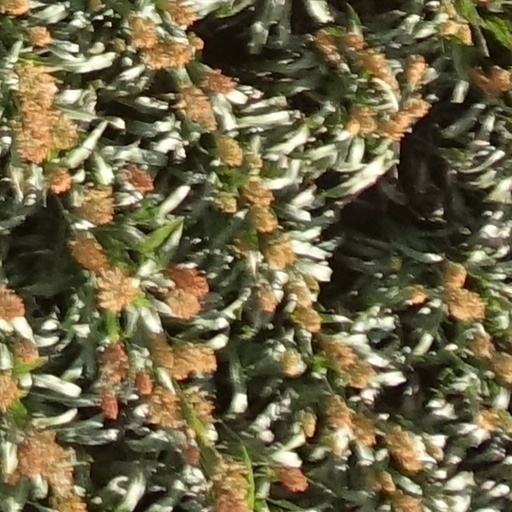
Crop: sorghum